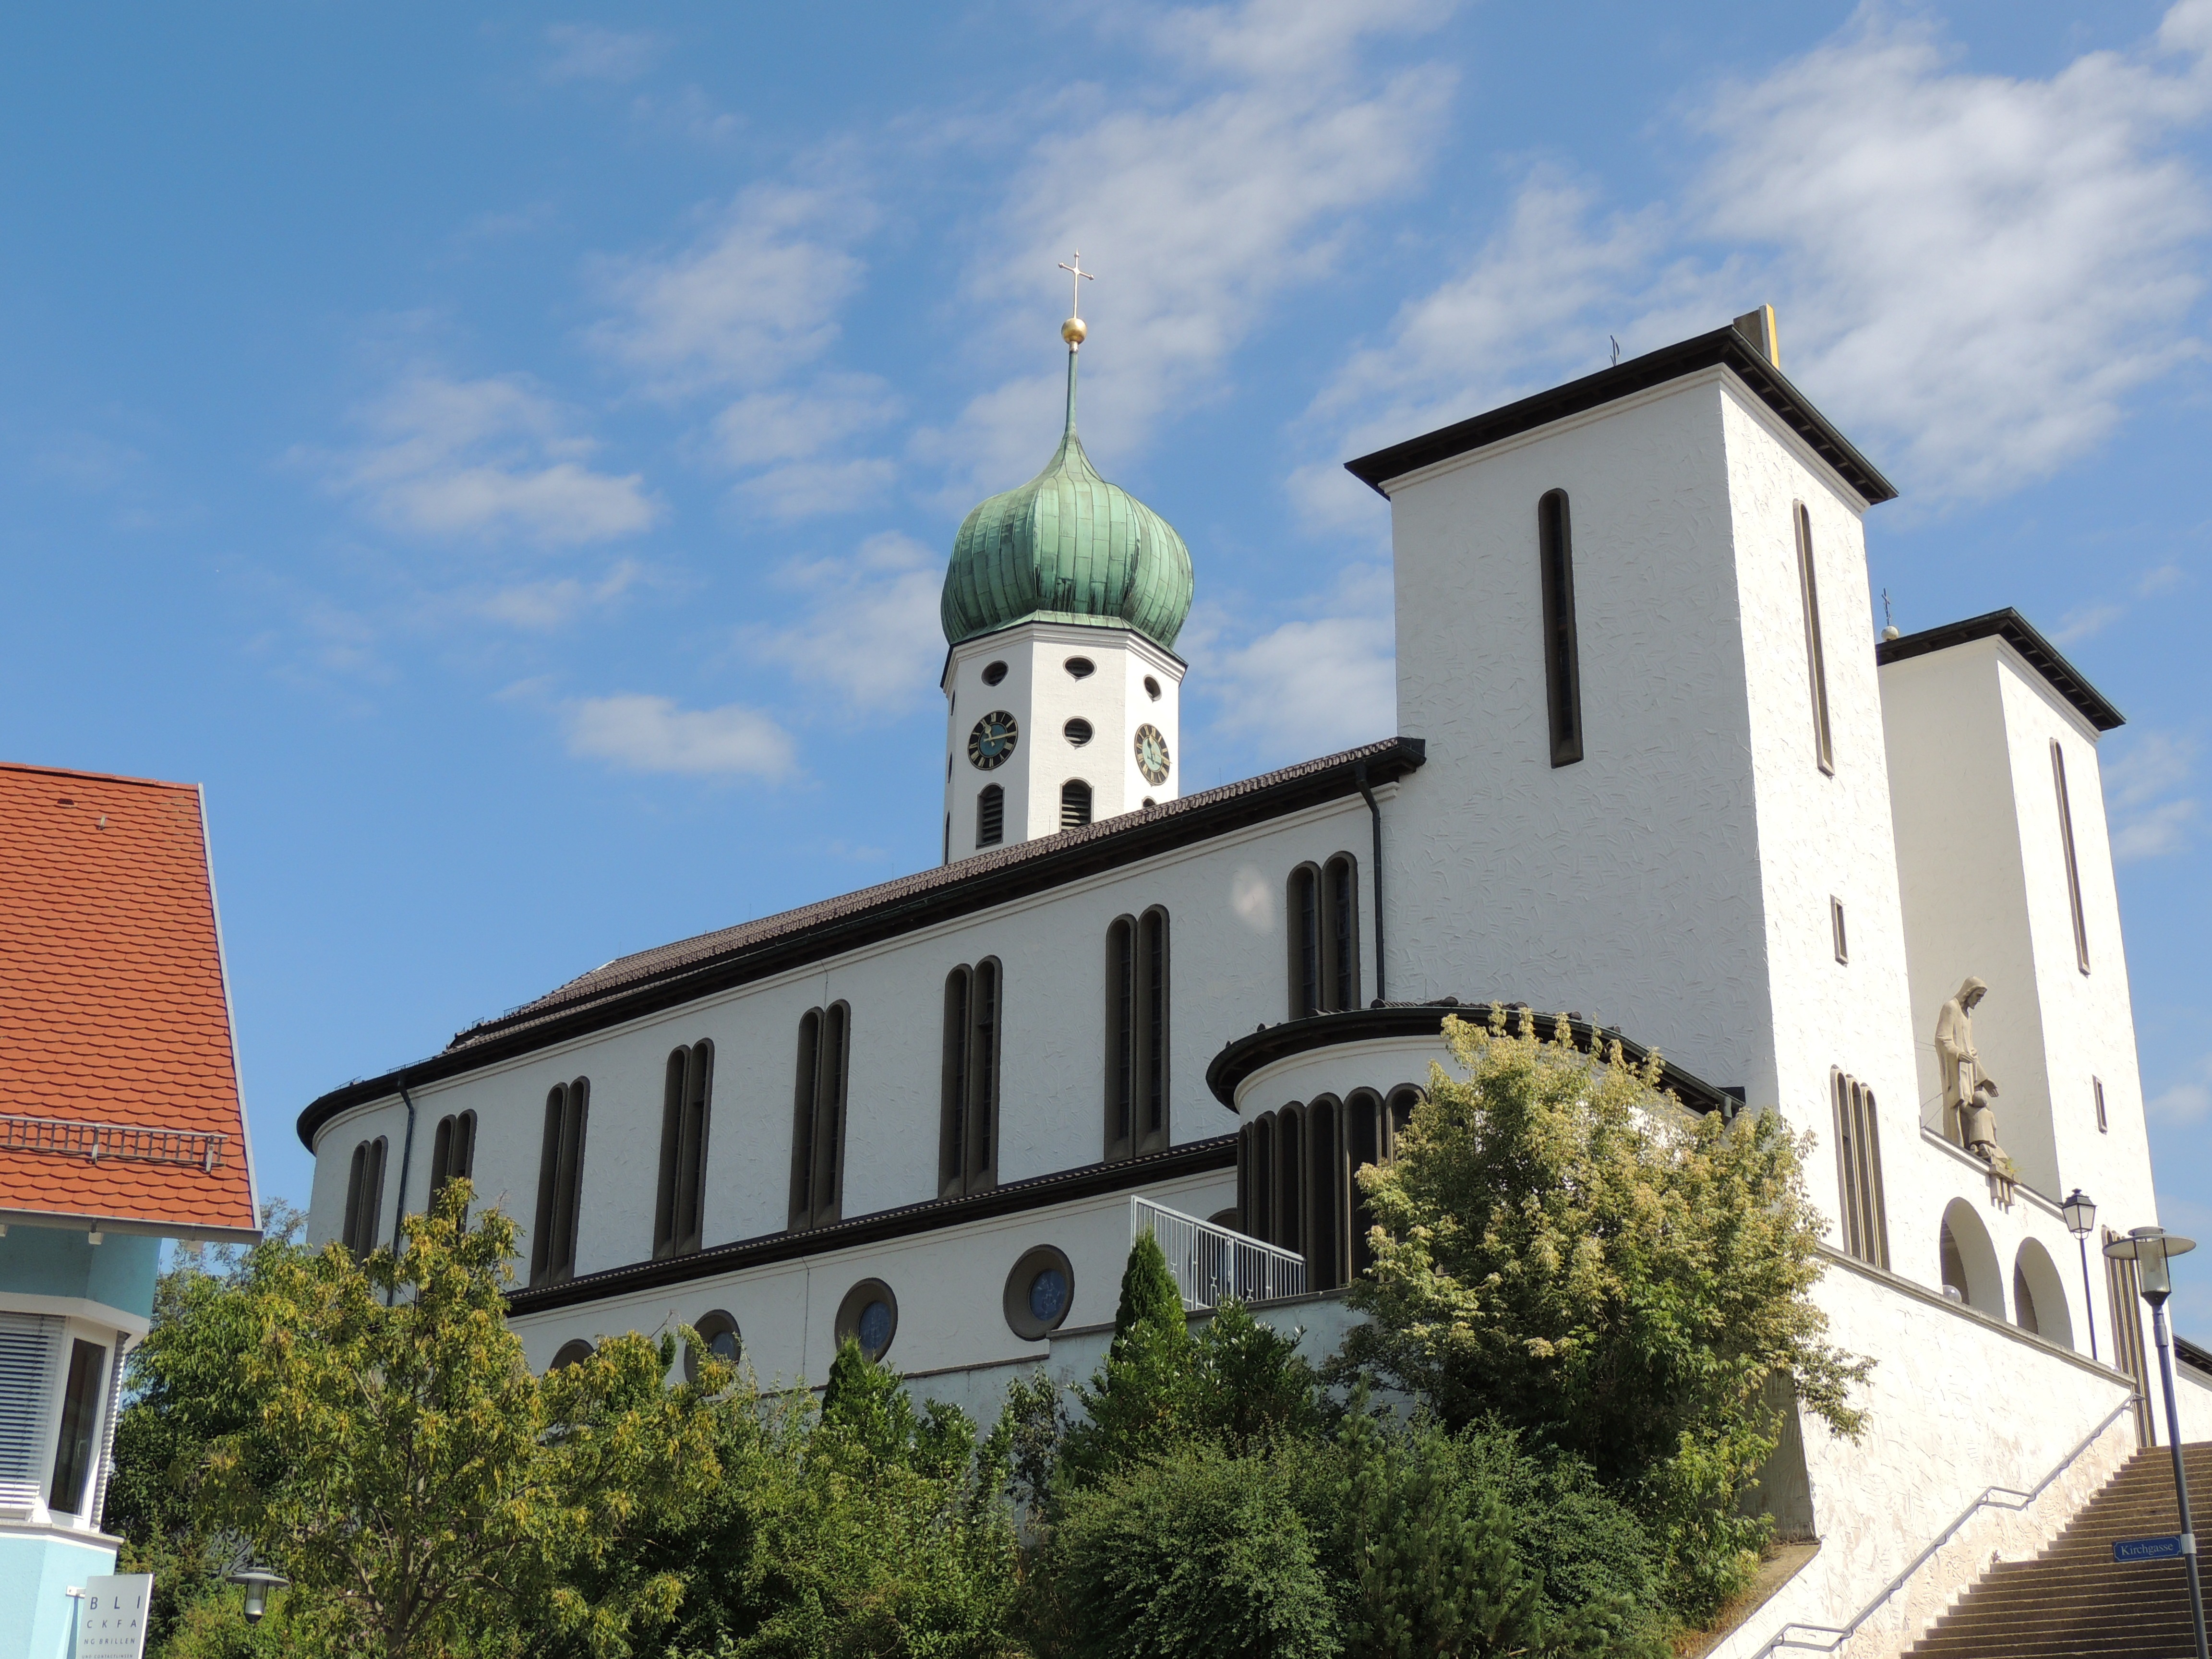
town, building, tower, religion, facade, church, chapel, place of worship, monastery, synagogue, estate, god, spanish missions in california